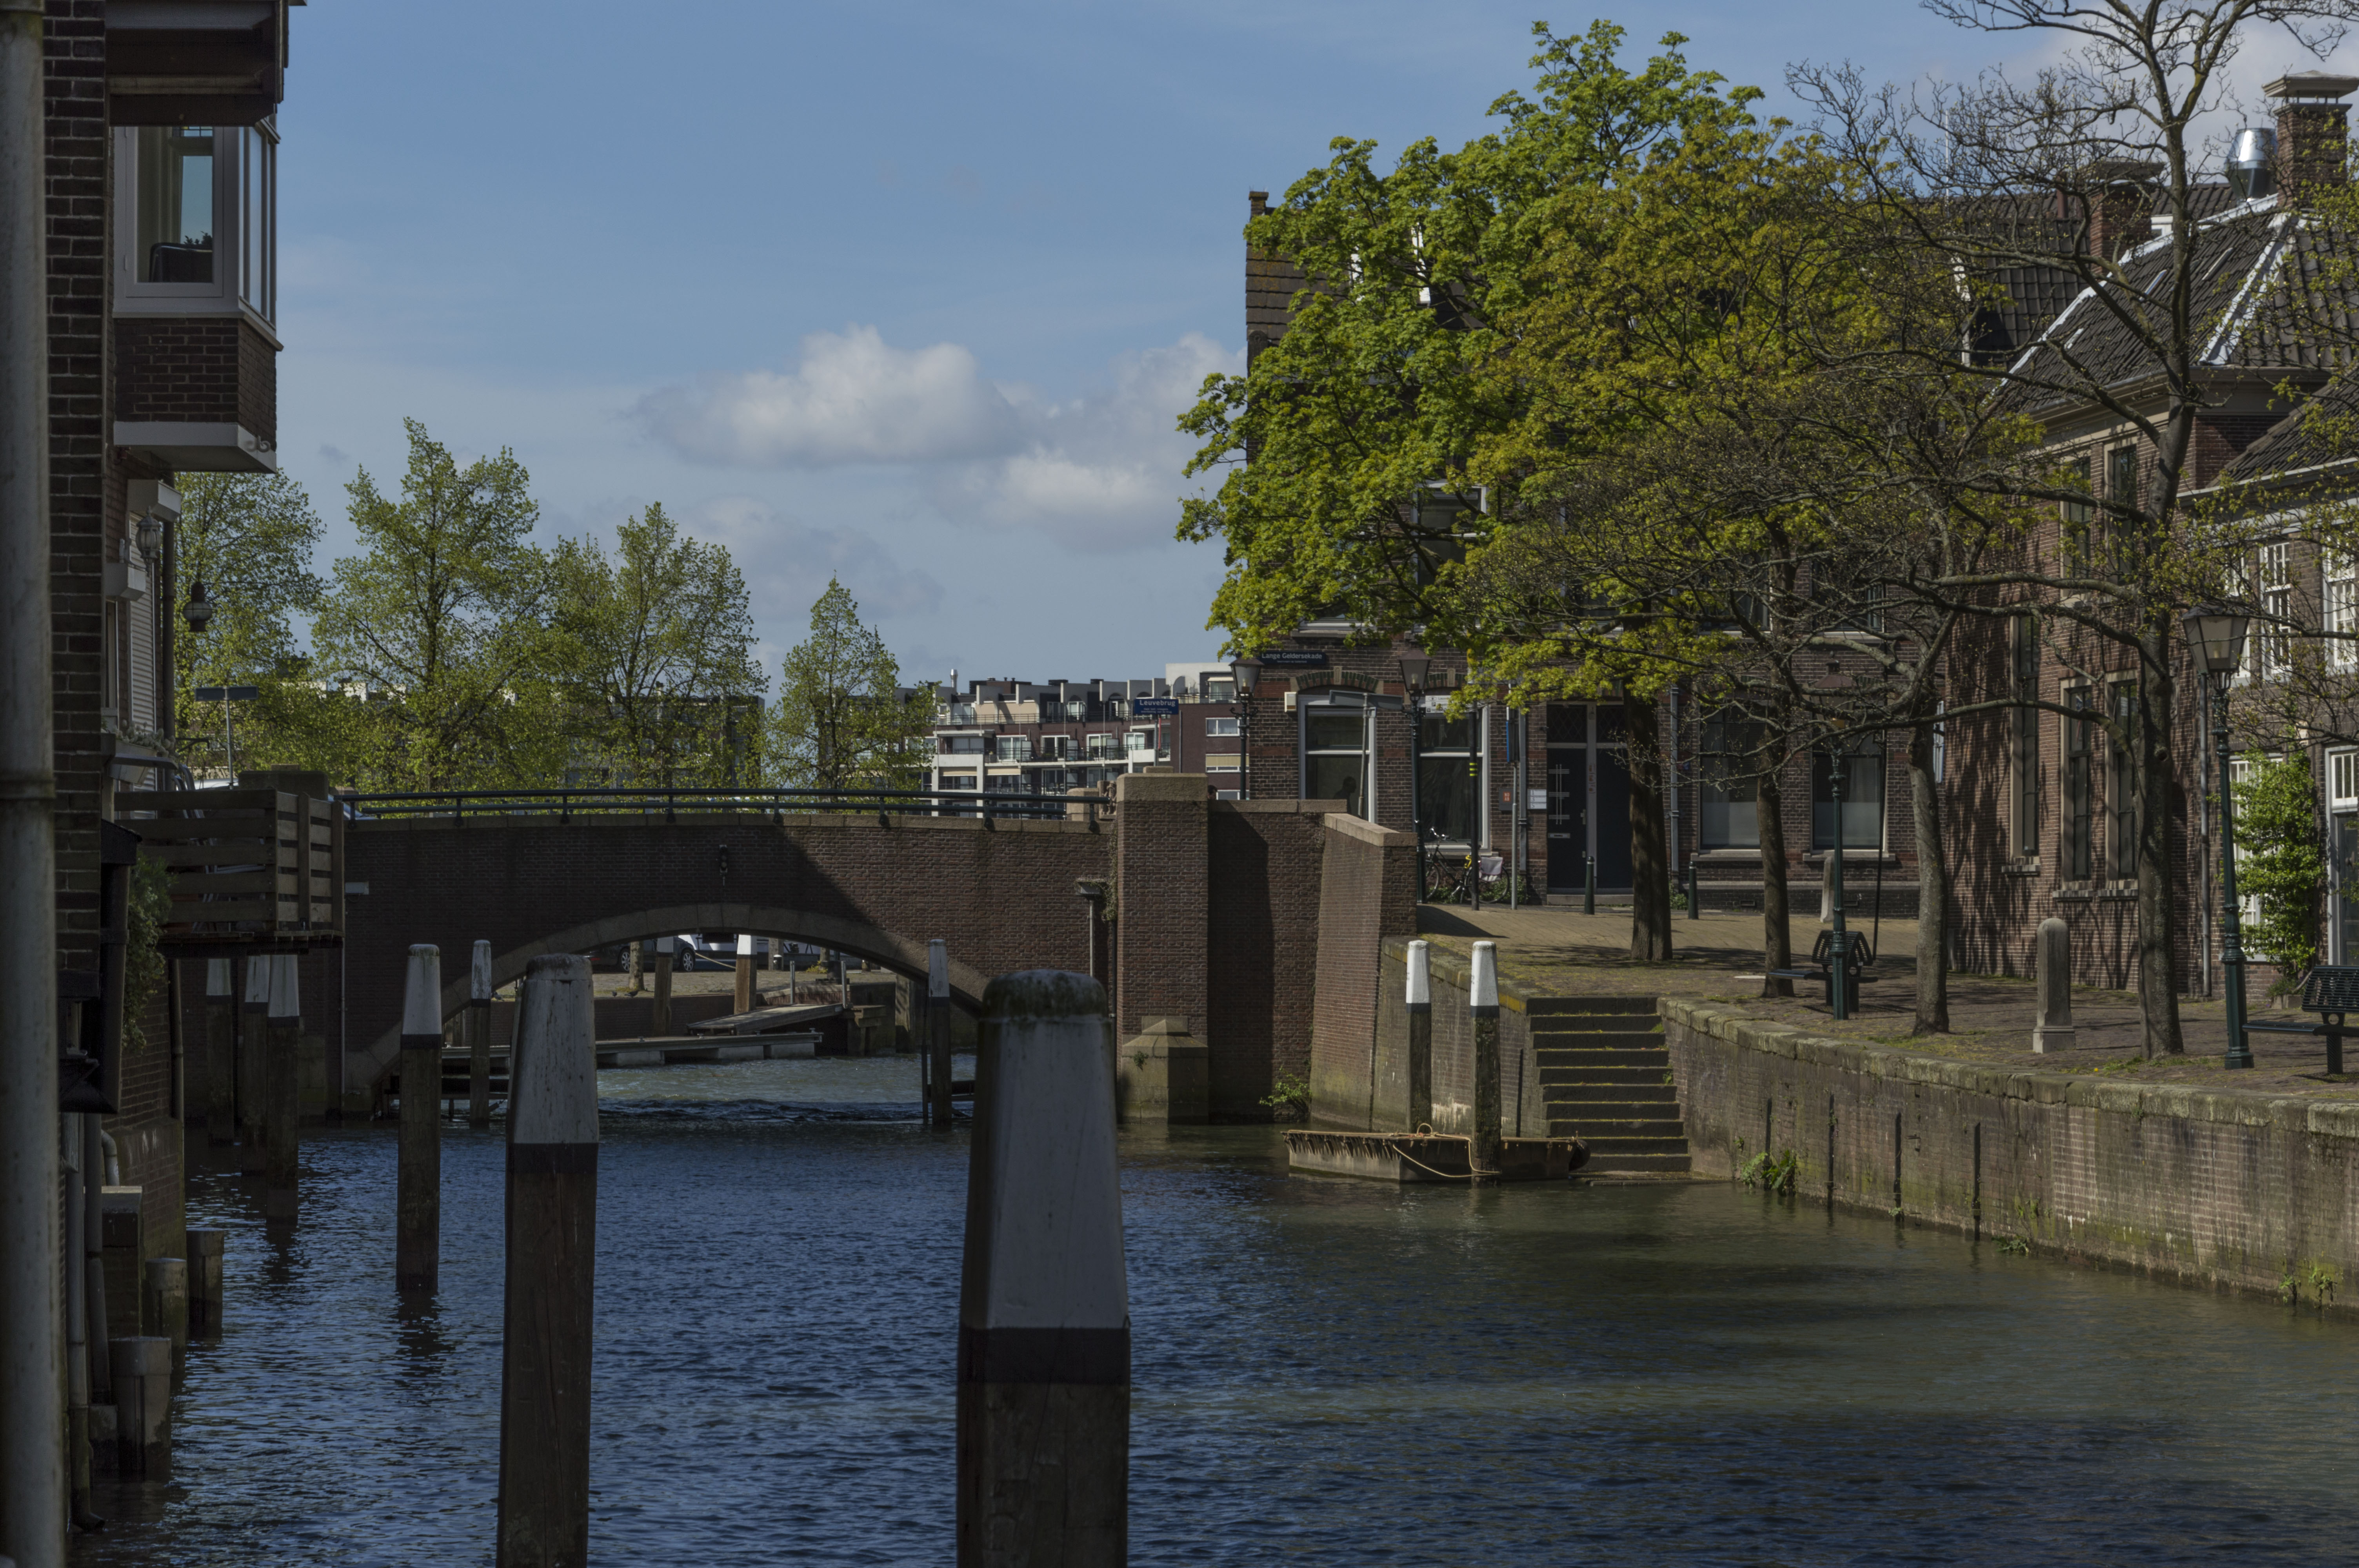
water, outdoor, dock, architecture, bridge, photography, building, urban, river, canal, walkway, photo, cityscape, reflection, nikon, historic, waterway, holland, nederland, netherlands, dutch, outdoorphotography, picture, photograph, fotos, foto, fotografie, urbanphotography, paulvandevelde, pdvandevelde, padagudaloma, dordrecht, stadsfotografie, nederlandinfotos, historisch, stadswandeling, architectuur, pvdvfotografie, pdvandeveldedordrecht, diep, rondjedordt, dedordtevaer, voorstraathaven, pottenkade, dutchphotography, nederlandsefotografie, dutchphotogaraphy, totallydutch, fotografienederland, hollandsefotografie, fotografieholland, dordtmonumenteel, fotosdordrecht, fotosvandordrecht, erfgoedcentrumdiep, openmonumentendag, fotovandeweek, dordrechtmonumenteel, fluisterboot, langegeldersekade, urban area